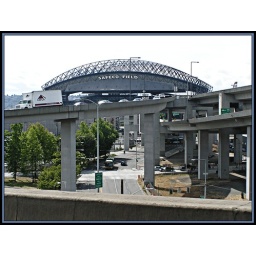
From my car window in Seattle, Washington.